Schmerling Caves

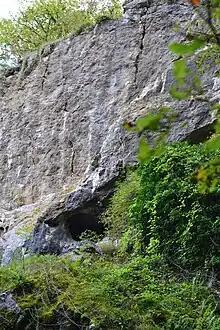
Upper cave; above, "plateau des Fagnes" from which Schmerling descended

The measurements of the upper cave, which opens to the north, are 5m wide, 6m high, 17m deep, with a small gallery on the right. At its entrance, in 2m of soil, Schmerling found: